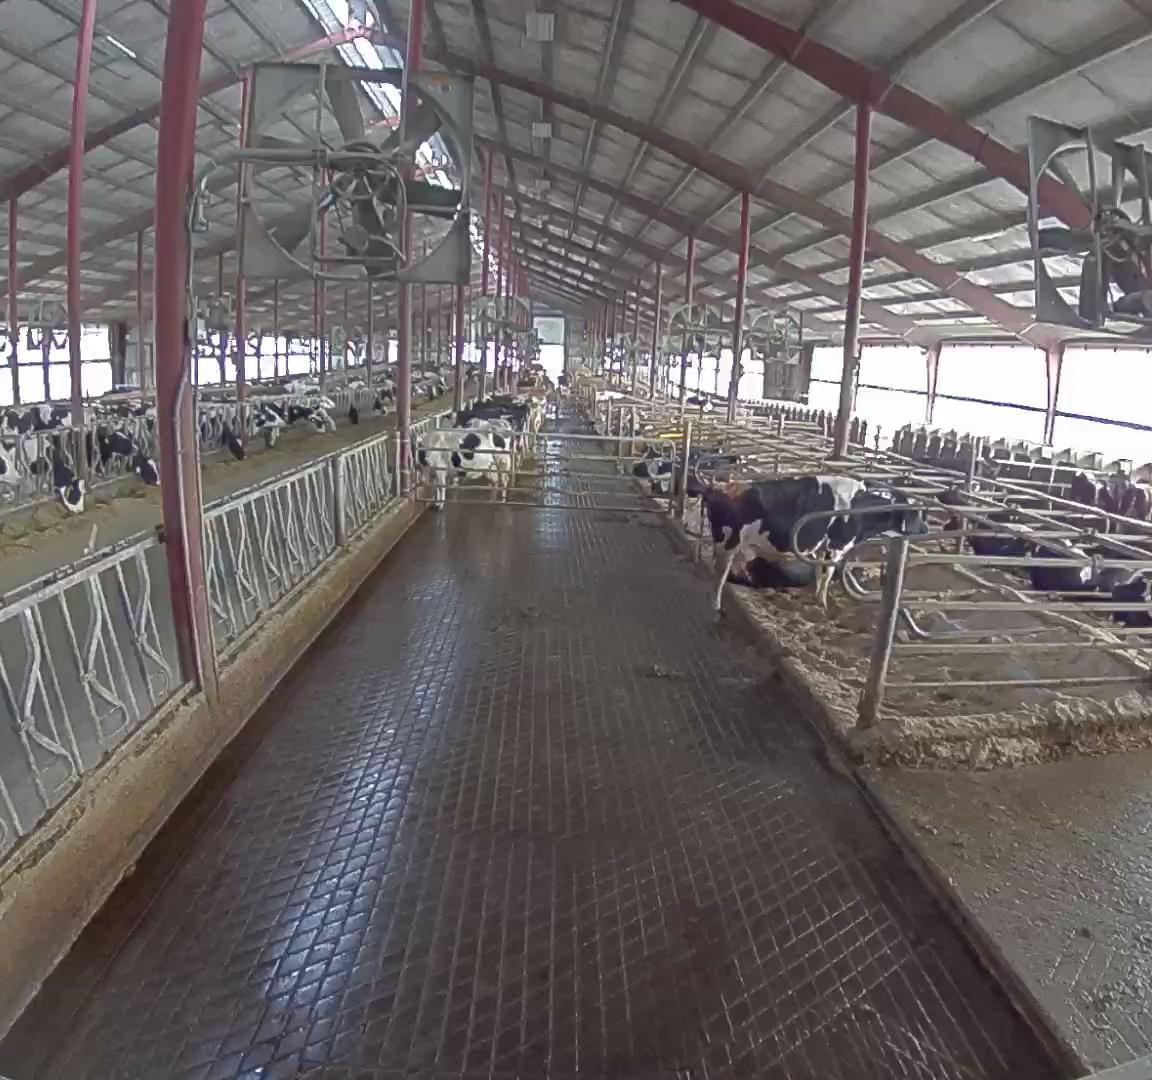
Number of cows: 3